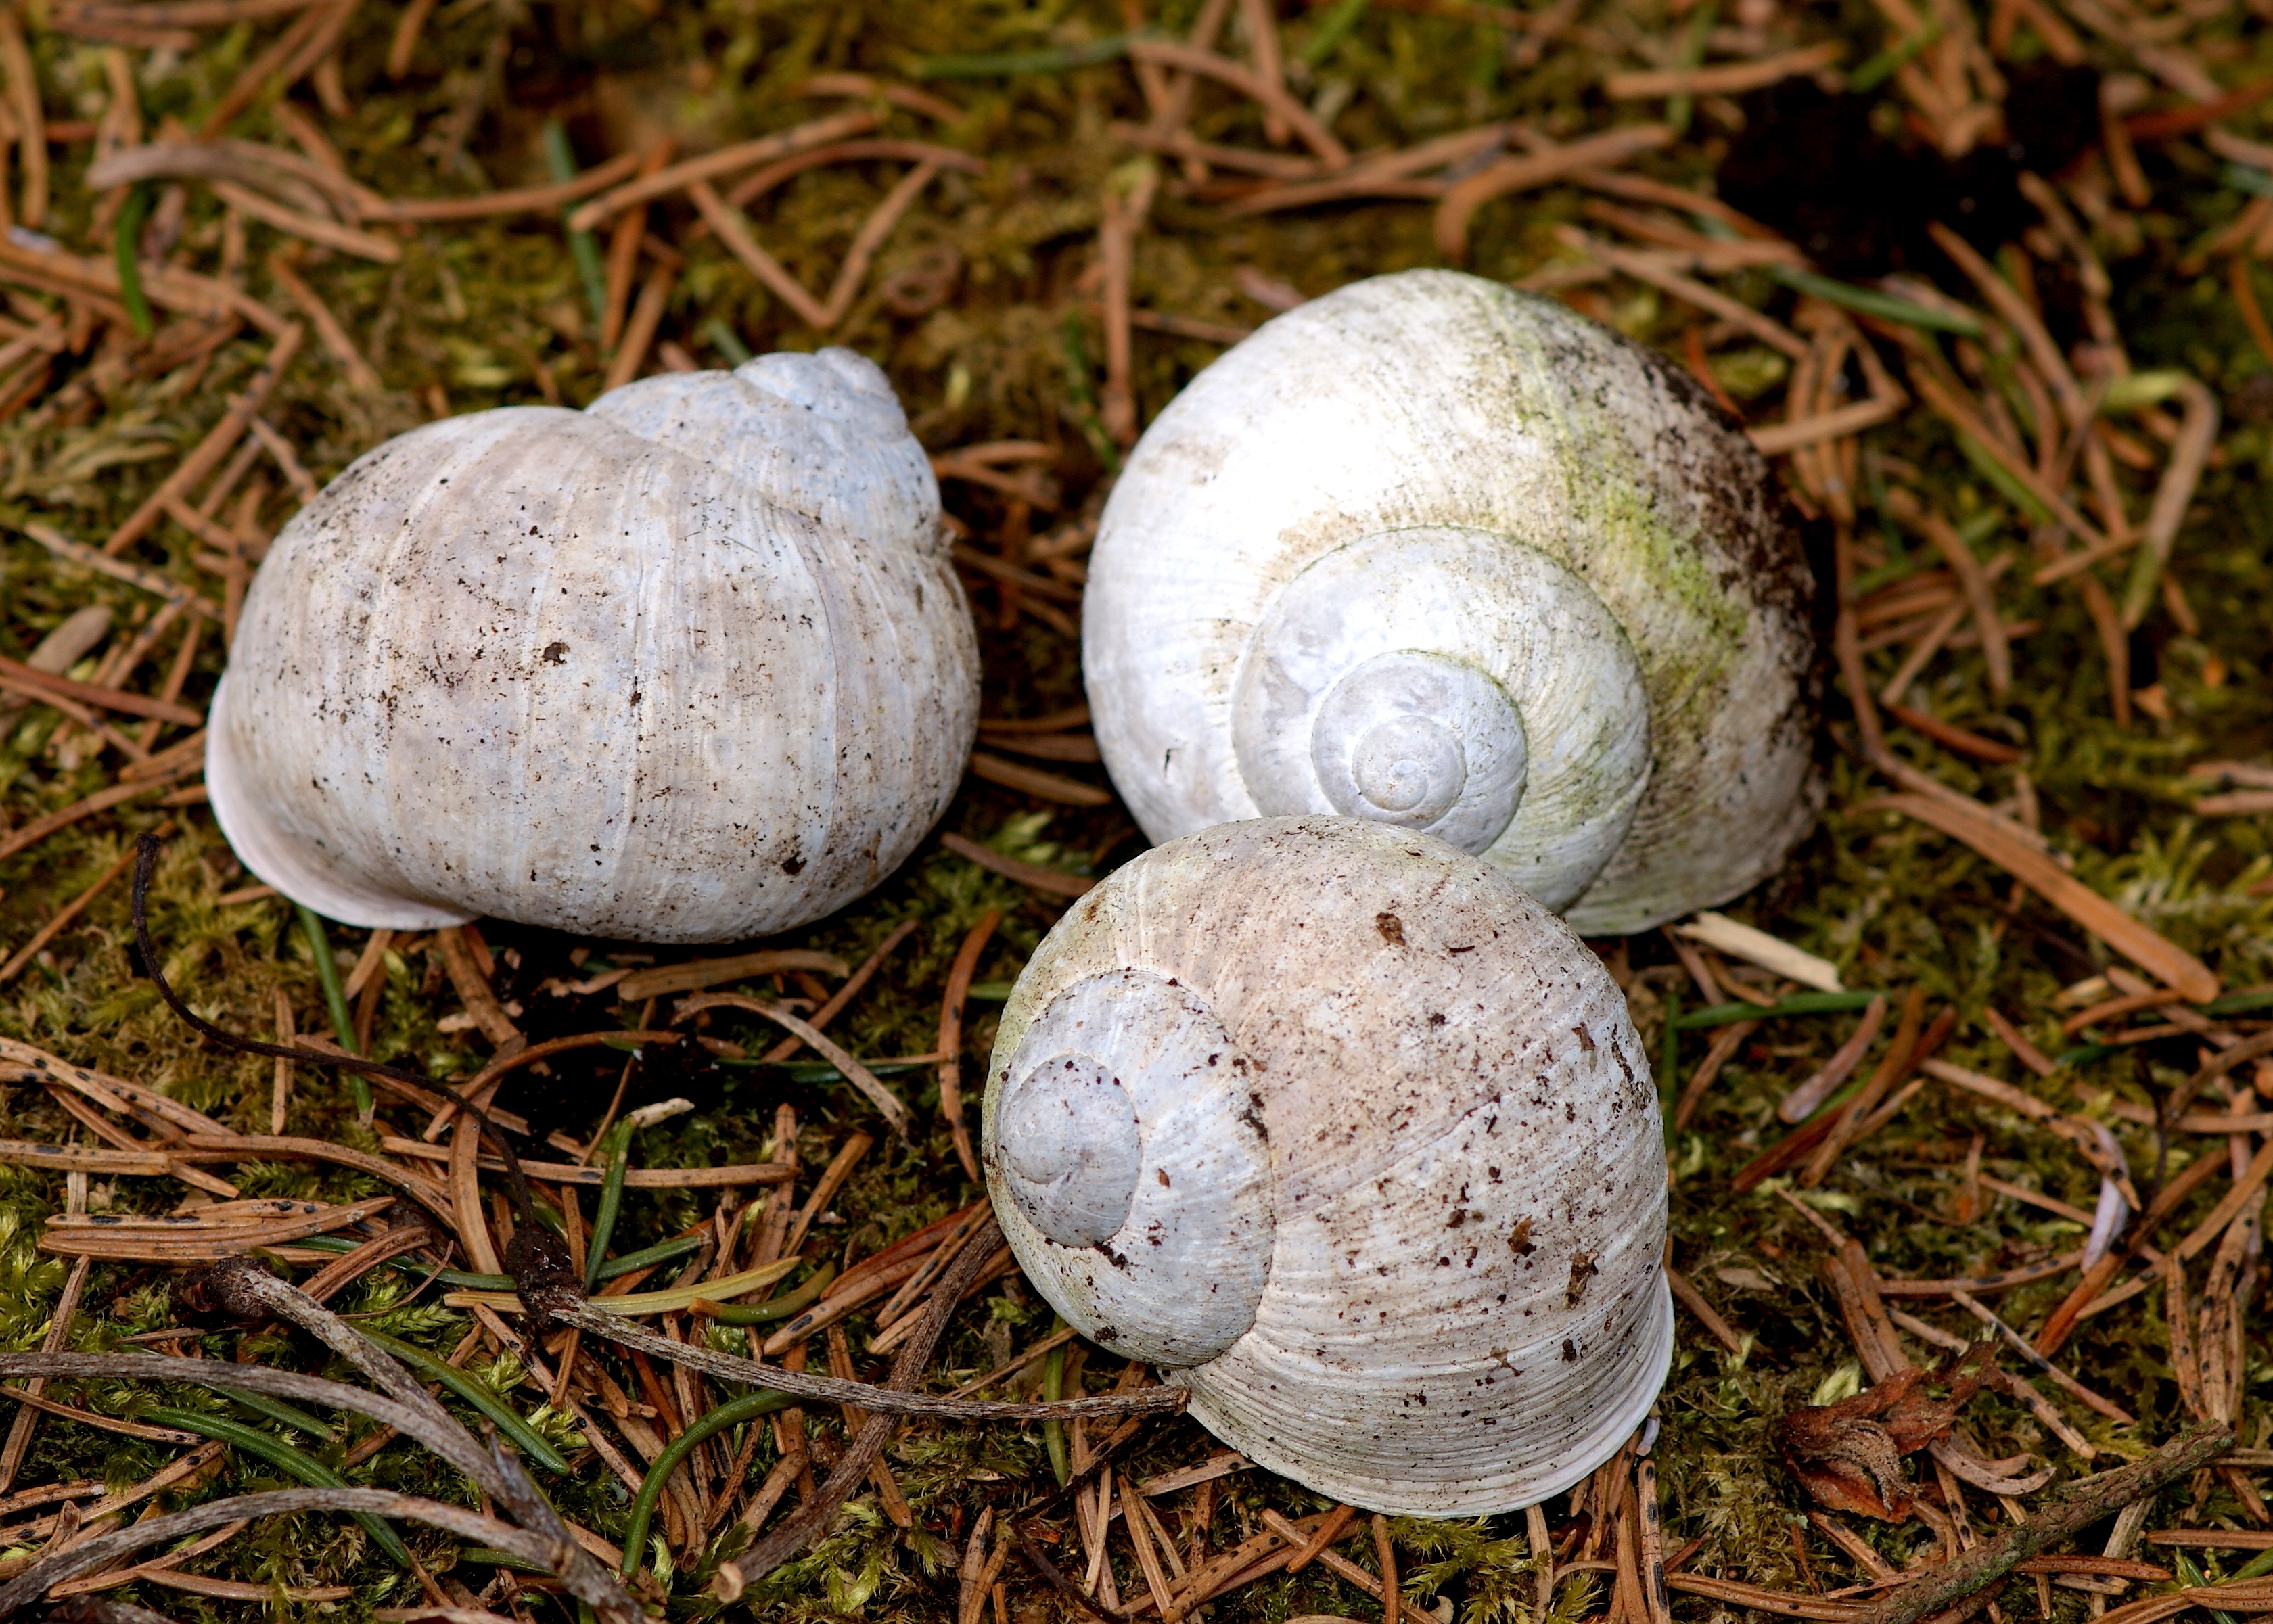
nature, forest, white, play, soil, child, human, mushroom, leisure, shell, egg, forest floor, fungus, children, snail, out, bolete, faded, search, agaricus, matsutake, edible mushroom, agaricomycetes, agaricaceae, champignon mushroom, penny bun